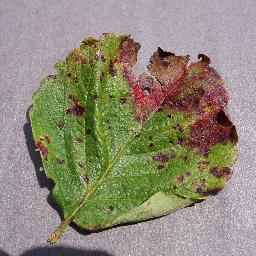
Label: Strawberry___Leaf_scorch